Battle of Buna–Gona

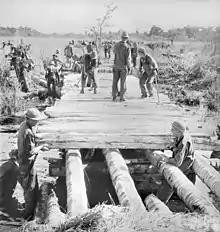
The bridge across the Simemi Creek between the two strips at Buna being repaired after a bridgehead was eventually established on 23 December 1942. AWM013982

By 26 November, artillery support for the division had increased from the two mountain howitzers to include six 25-pounders. Warren Force was to concentrate its efforts against the eastern end of the New Strip. On the 22nd, the III/128th was moved to there, leaving a company to guard the Simemi Track. The front was adjusted, with III/128th taking the right, seaward flank. I/126th remained in the centre, with the 2/6th Independent Company to the left. Here, the coast ran south to north toward Cape Endaiadere so that the axis of advance toward the cape was north. The I/128th was positioned behind the I/126th. It was tasked to move through the I/128th, west, along the edge of the New Strip. The I/128th was to advance north-west and the III/128th on a northerly axis. This plan, with attacking troops moving on three different axes, was perhaps altogether too complex.